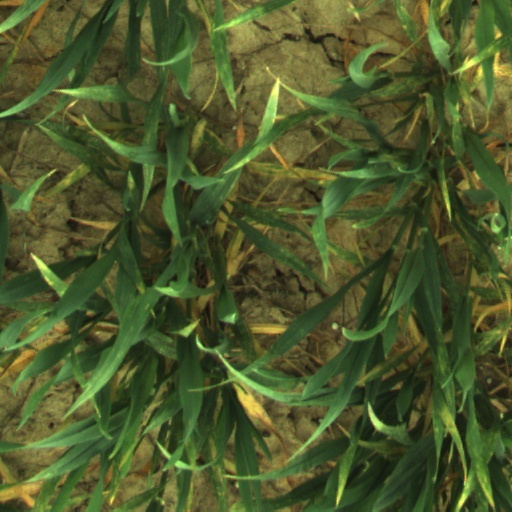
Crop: wheat